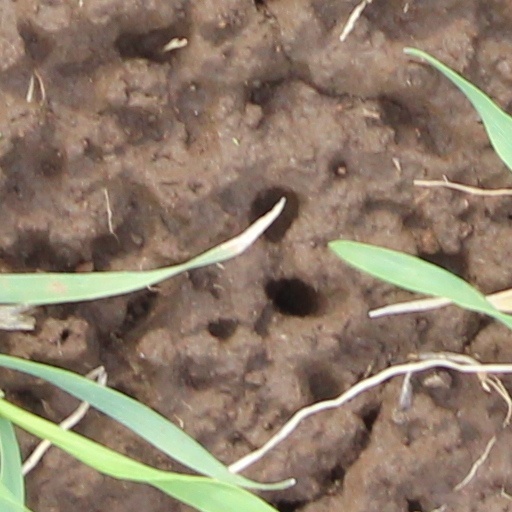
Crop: wheat